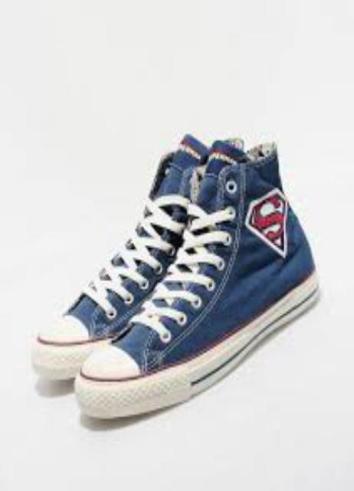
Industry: Leisure